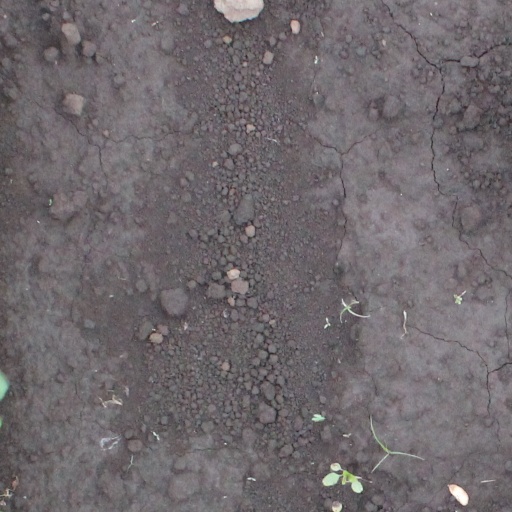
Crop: soybean